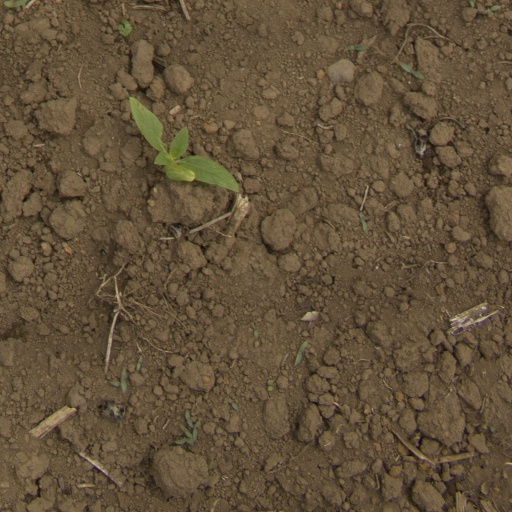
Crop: Jerusalem artichoke